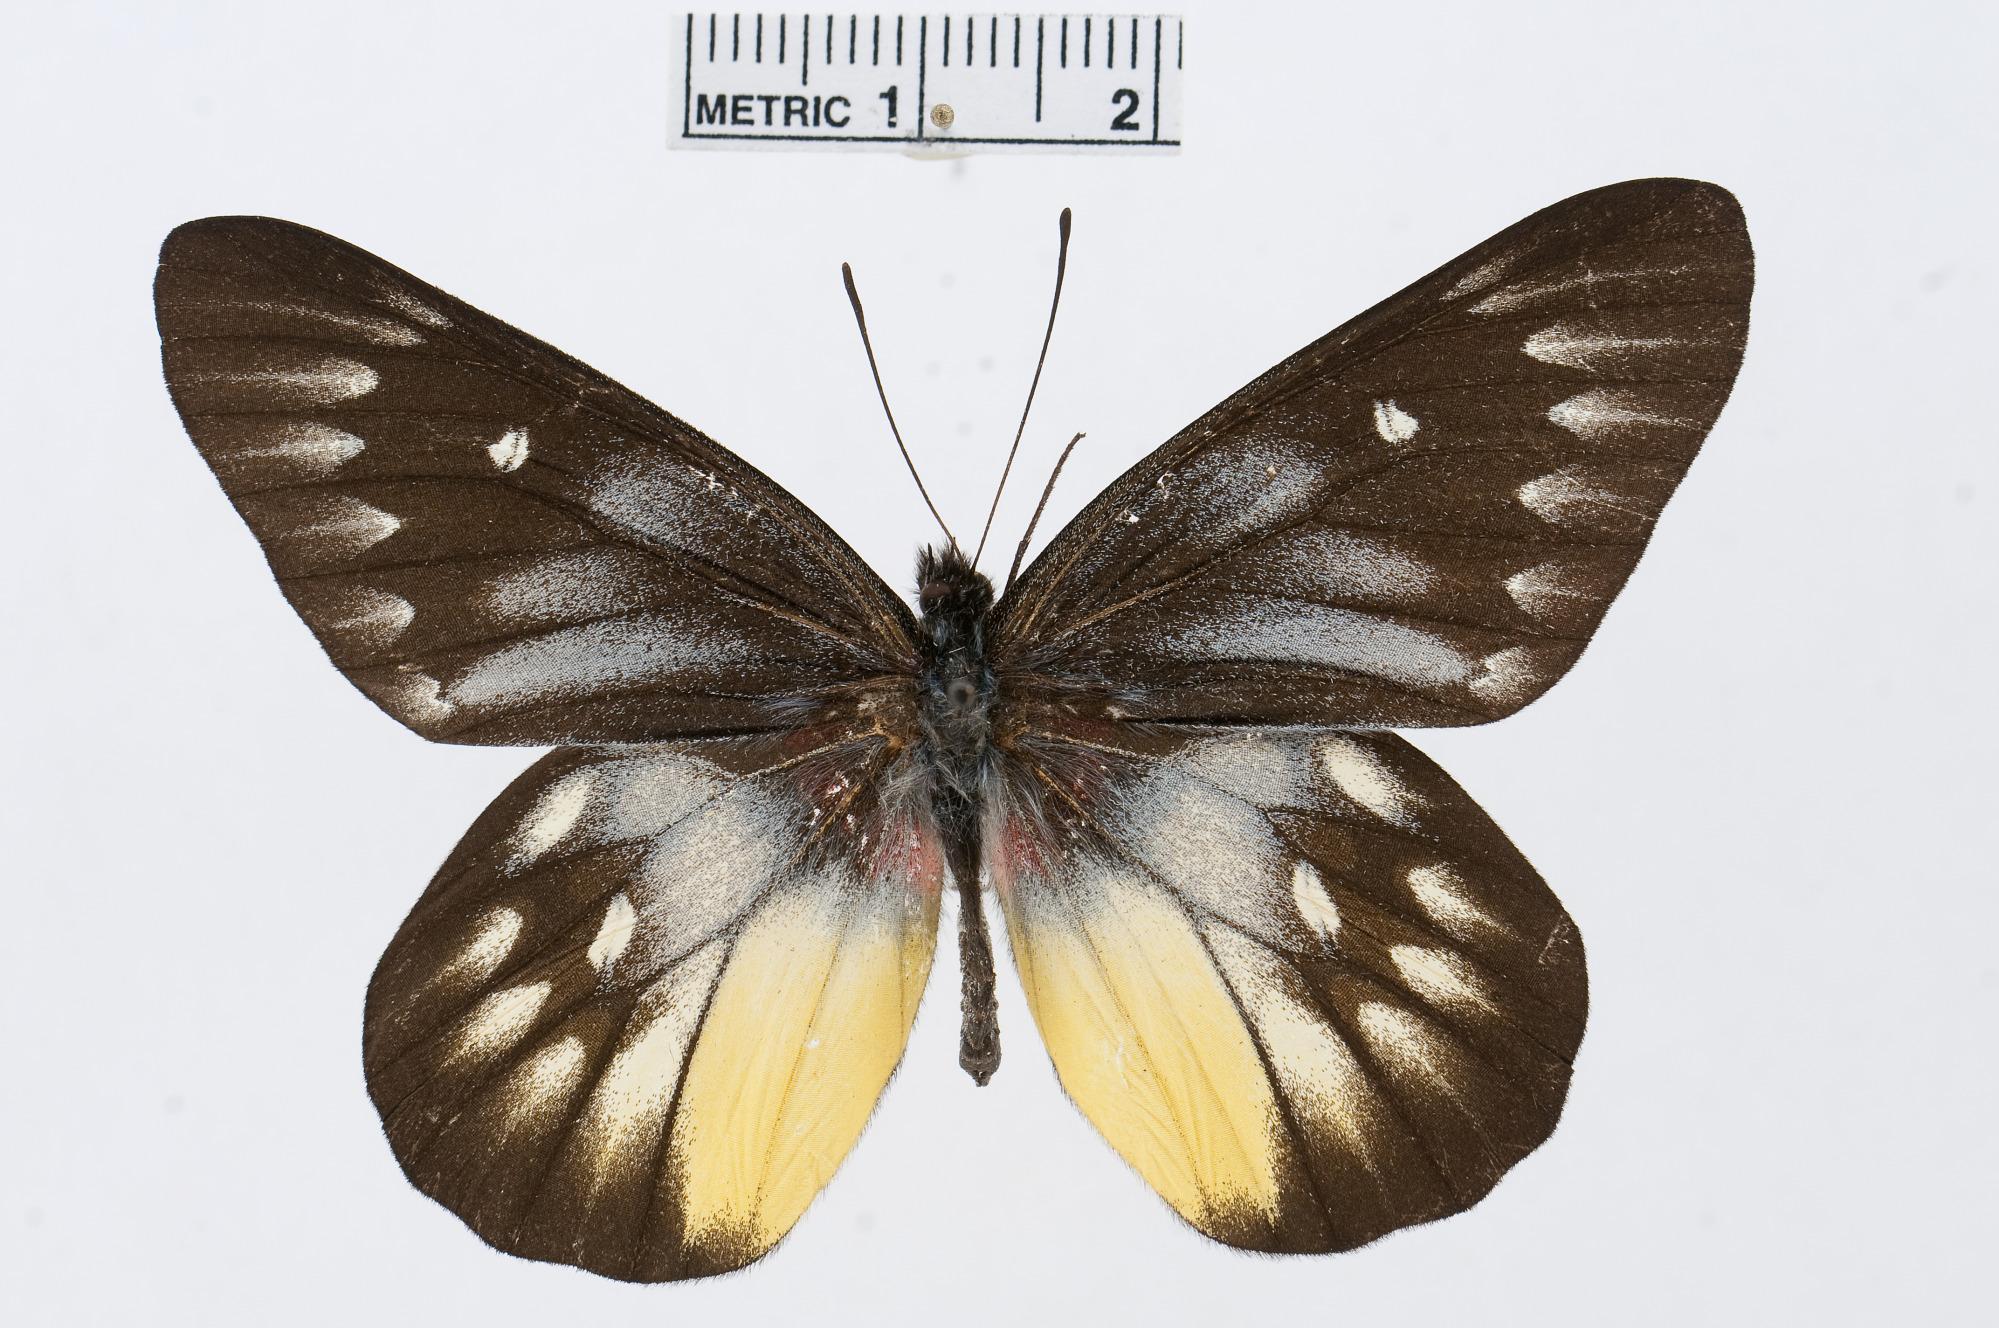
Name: Delias pasithoe
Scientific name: Delias pasithoe
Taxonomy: Animalia, Arthropoda, Hexapoda, Insecta, Lepidoptera, Pieridae, Pierinae